Sidney Breese

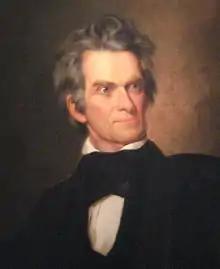
Breese opposed John C. Calhoun over tactics during Mexican–American War in the U.S. Senate.

Following the establishment of the circuit courts in Illinois in 1835, the legislature appointed Breese a judge, responsible for the 2nd Circuit. A case filed in his court in 1838 concerned whether the Governor (then Whig Joseph Duncan) could remove a Secretary of State (Democrat Alexander Pope Field) and appoint another. In a heated partisan atmosphere, Breese delivered a purely legal opinion which upheld the Governor's power. The opinion was appealed to the supreme court, where his opinion was overturned. In retaliation, during the aftermath of the Panic of 1837, Democrats in the state legislature increased the number of judges on the court from four to nine (although the number would again be reduced following the adoption of a new state constitution in 1848), and Breese received one of the new positions.